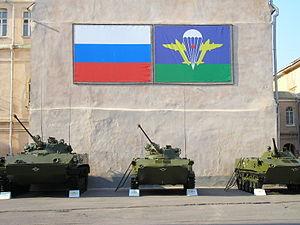
Le BMD-1 est un véhicule de combat d'infanterie soviétique en dotation dans les troupes aéroportées depuis 1969. Les spécialistes occidentaux ont appris son existence dès 1970. Le sigle BMD signifie Boyevaya Machina Desanta [en russe Боевая машина десантная ], soit littéralement véhicule de combat pour les troupes aéroportées.
Le BMD-2 est un véhicule de combat d'infanterie russe aérotransportable et aérolargable introduit en 1985 en remplacement du BMD-1, qu'il n'a pourtant pas entièrement remplacé à cause de l'effondrement de l'URSS en 1989. Il est en service au sein des troupes aéroportées de la fédération de Russie. Sa principale caractéristique est de pouvoir être parachuté par largage aérien.
Le BMD-3 est un véhicule de combat d'infanterie russe aérotransportable et aérolargable introduit en 1985 en remplacement du BMD-1, qu'il n'a pourtant pas entièrement remplacé à cause de l'effondrement de l'URSS en 1989. Il est en service au sein des troupes aéroportées de la fédération de Russie. Sa principale caractéristique est de pouvoir être parachuté par largage aérien.